Toro Rosso STR12

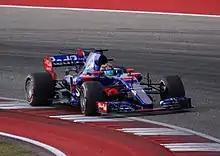
Brendon Hartley making his debut for Toro Rosso during the United States Grand Prix

Aiming high in 2017, two driver changes through the year derailed the team's hopes of securing a sixth-place World Constructors' Championship finish. Sainz had a year of ups and downs with the team, finishing in the points position on nine occasions, but retiring on six occasions. He finished an electrifying 4th place at Singapore. Sainz collected 48 points for the team over his 16 race span at the team. Kvyat had a sub-par year, starting the season off well with a ninth-place finish in Australia. He also scored points in Spain and the United States, but collected only 5 points over the course of 15 races. The Italian team finished the season in 7th place in the Constructors' Standings with 53 championship points.